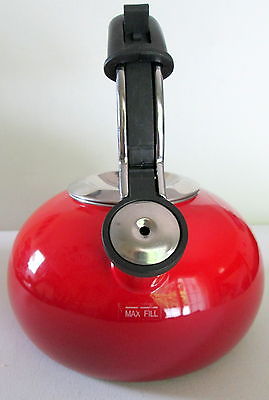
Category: kettle